International Junior Heavyweight Championship (Zero1)

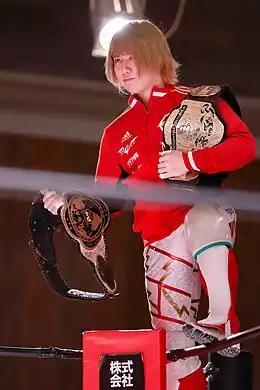
Leo Isaka holding the International Junior Heavyweight title in his left hand

The International Junior Heavyweight Championship is a professional wrestling championship in Japanese promotion Pro Wrestling Zero1 (Zero1, formerly Pro Wrestling Zero-One and Pro Wrestling Zero1-Max), contested exclusively among junior heavyweight (<) wrestlers. It was originally created on June 29, 2002, as the NWA/UPW/Zero-One International Junior Heavyweight Championship, symbolizing Pro Wrestling Zero-One (Zero-One)'s relationship with the National Wrestling Alliance (NWA) and Ultimate Pro Wrestling (UPW); Leonardo Spanky defeated Smelly to become the first champion. When Zero-One left the NWA on October 31, 2004, the title was renamed to incorporate Steve Corino's Pro Wrestling World-1 (Word-1), becoming the Zero-One/UPW/World-1 International Junior Heavyweight Championship. The name was again altered when the newly renamed Pro Wrestling Zero1-Max (Zero1-Max) joined the AWA Superstars of Wrestling (AWA) alliance on February 28, 2005, with the title becoming known as the AWA/Zero1-Max/UPW/World-1 International Junior Heavyweight Championship. On August 26, 2006, after Minoru Fujita won the annual Tenkaichi Jr. tournament, Fujita renamed the championship to the AWA World Junior Heavyweight Championship. When Zero1-Max left the AWA on December 15, 2007, it was renamed again to the Zero1-Max International Junior Heavyweight Championship. Finally, when the company changed its name to Pro Wrestling Zero1 in 2008, the championship followed and became known as the Zero1 International Junior Heavyweight Championship.